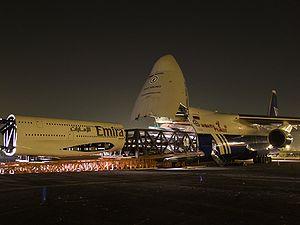
L'Antonov 124-100 surnommé Ruslan est le second plus gros avion du monde produit en série ; l'avion le plus gros du monde hors série étant l'Antonov An-225.